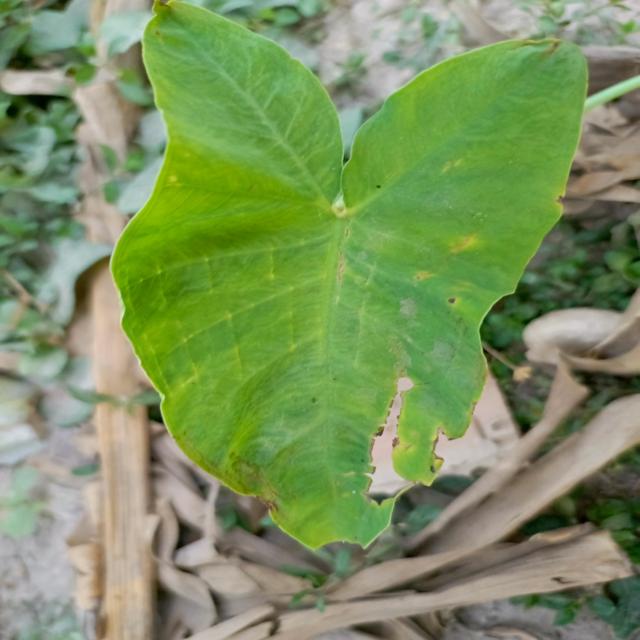
Label: Mid_Blight